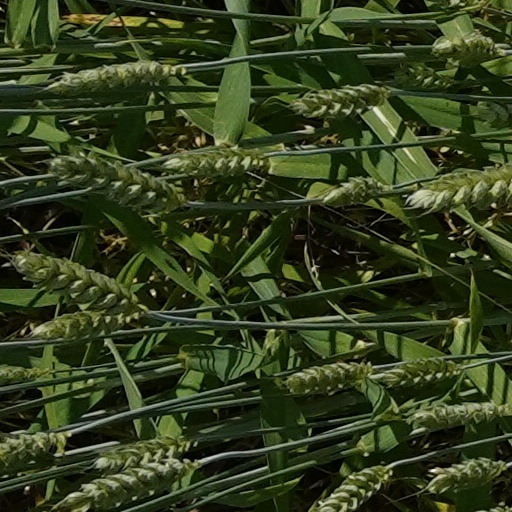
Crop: wheat